Anatoliy Byshovets

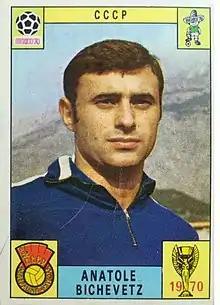
Byshovets in 1970

Anatoliy Fyodorovich Byshovets (born 23 April 1946) is a Soviet and Russian football manager of Ukrainian origin and former Soviet international striker. He played his entire professional career with club side Dynamo Kyiv. He won Olympic gold medal as a coach with the Soviet team at the 1988 Summer Olympics. He was also a manager of the USSR, Russia, and South Korea national teams. At the 1996 Atlanta Olympics, he managed the South Korean U-23 team. He is one of the most successful modern Russian coaches.